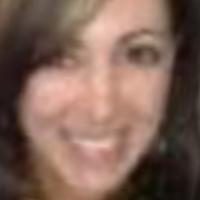
Age group: age 21-30